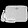
Label: Bag